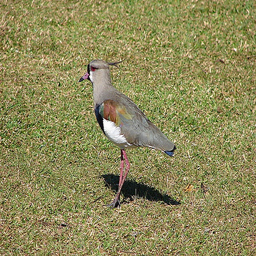
A gray bird is standing in the grass.
A bird and it's shadow are standing on the grass.
This colorful bird  stands gracefully, its long legs poised on the grassy ground.
A long legged grey bird on a grass lawn.
A bird standing outside on the grass alone.